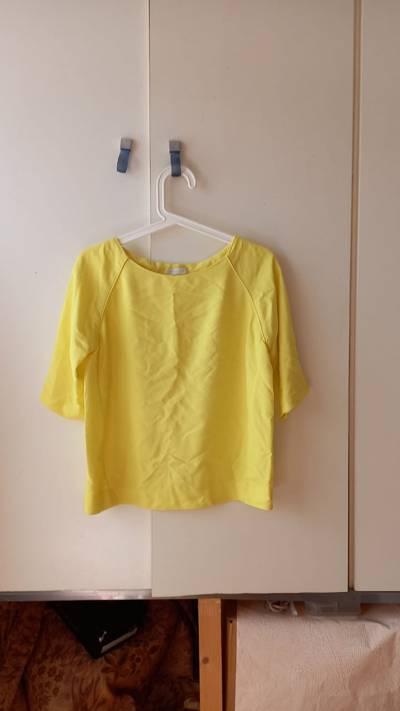
Waste category: clothes